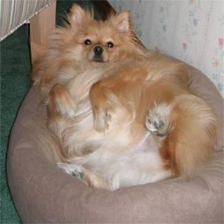
Species: dog
Breed: pomeranian